No. 37 Squadron RAAF

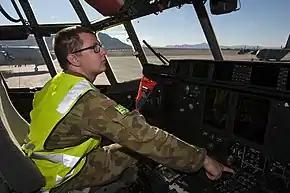
Bespectacled man in camouflage uniform with fluorescent jacket in cockpit of military aircraft

No. 37 Squadron is tasked with medium tactical airlift in Australia and overseas, transporting troops and cargo, and conducting medical evacuation, search-and-rescue, and airdrop missions. It is located at RAAF Base Richmond, New South Wales, and controlled by No. 84 Wing, which is part of Air Mobility Group. As of July 2013, the squadron comprised more than 400 personnel organised into four flights of aircrew, an administrative and operational section, and a maintenance section responsible for day-to-day aircraft servicing as well as regular maintenance cycles of six weeks' duration. Intermediate and heavy maintenance is contracted to Airbus Group Australia Pacific (airframe) and StandardAero (engines). No. 37 Squadron's motto is "Foremost".